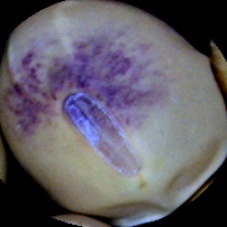
Label: Spotted